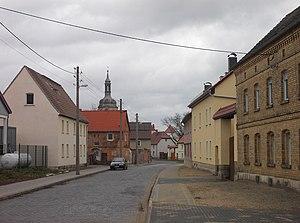
Braunsbedra est une ville allemande de l'arrondissement de Saale, Land de Saxe-Anhalt.